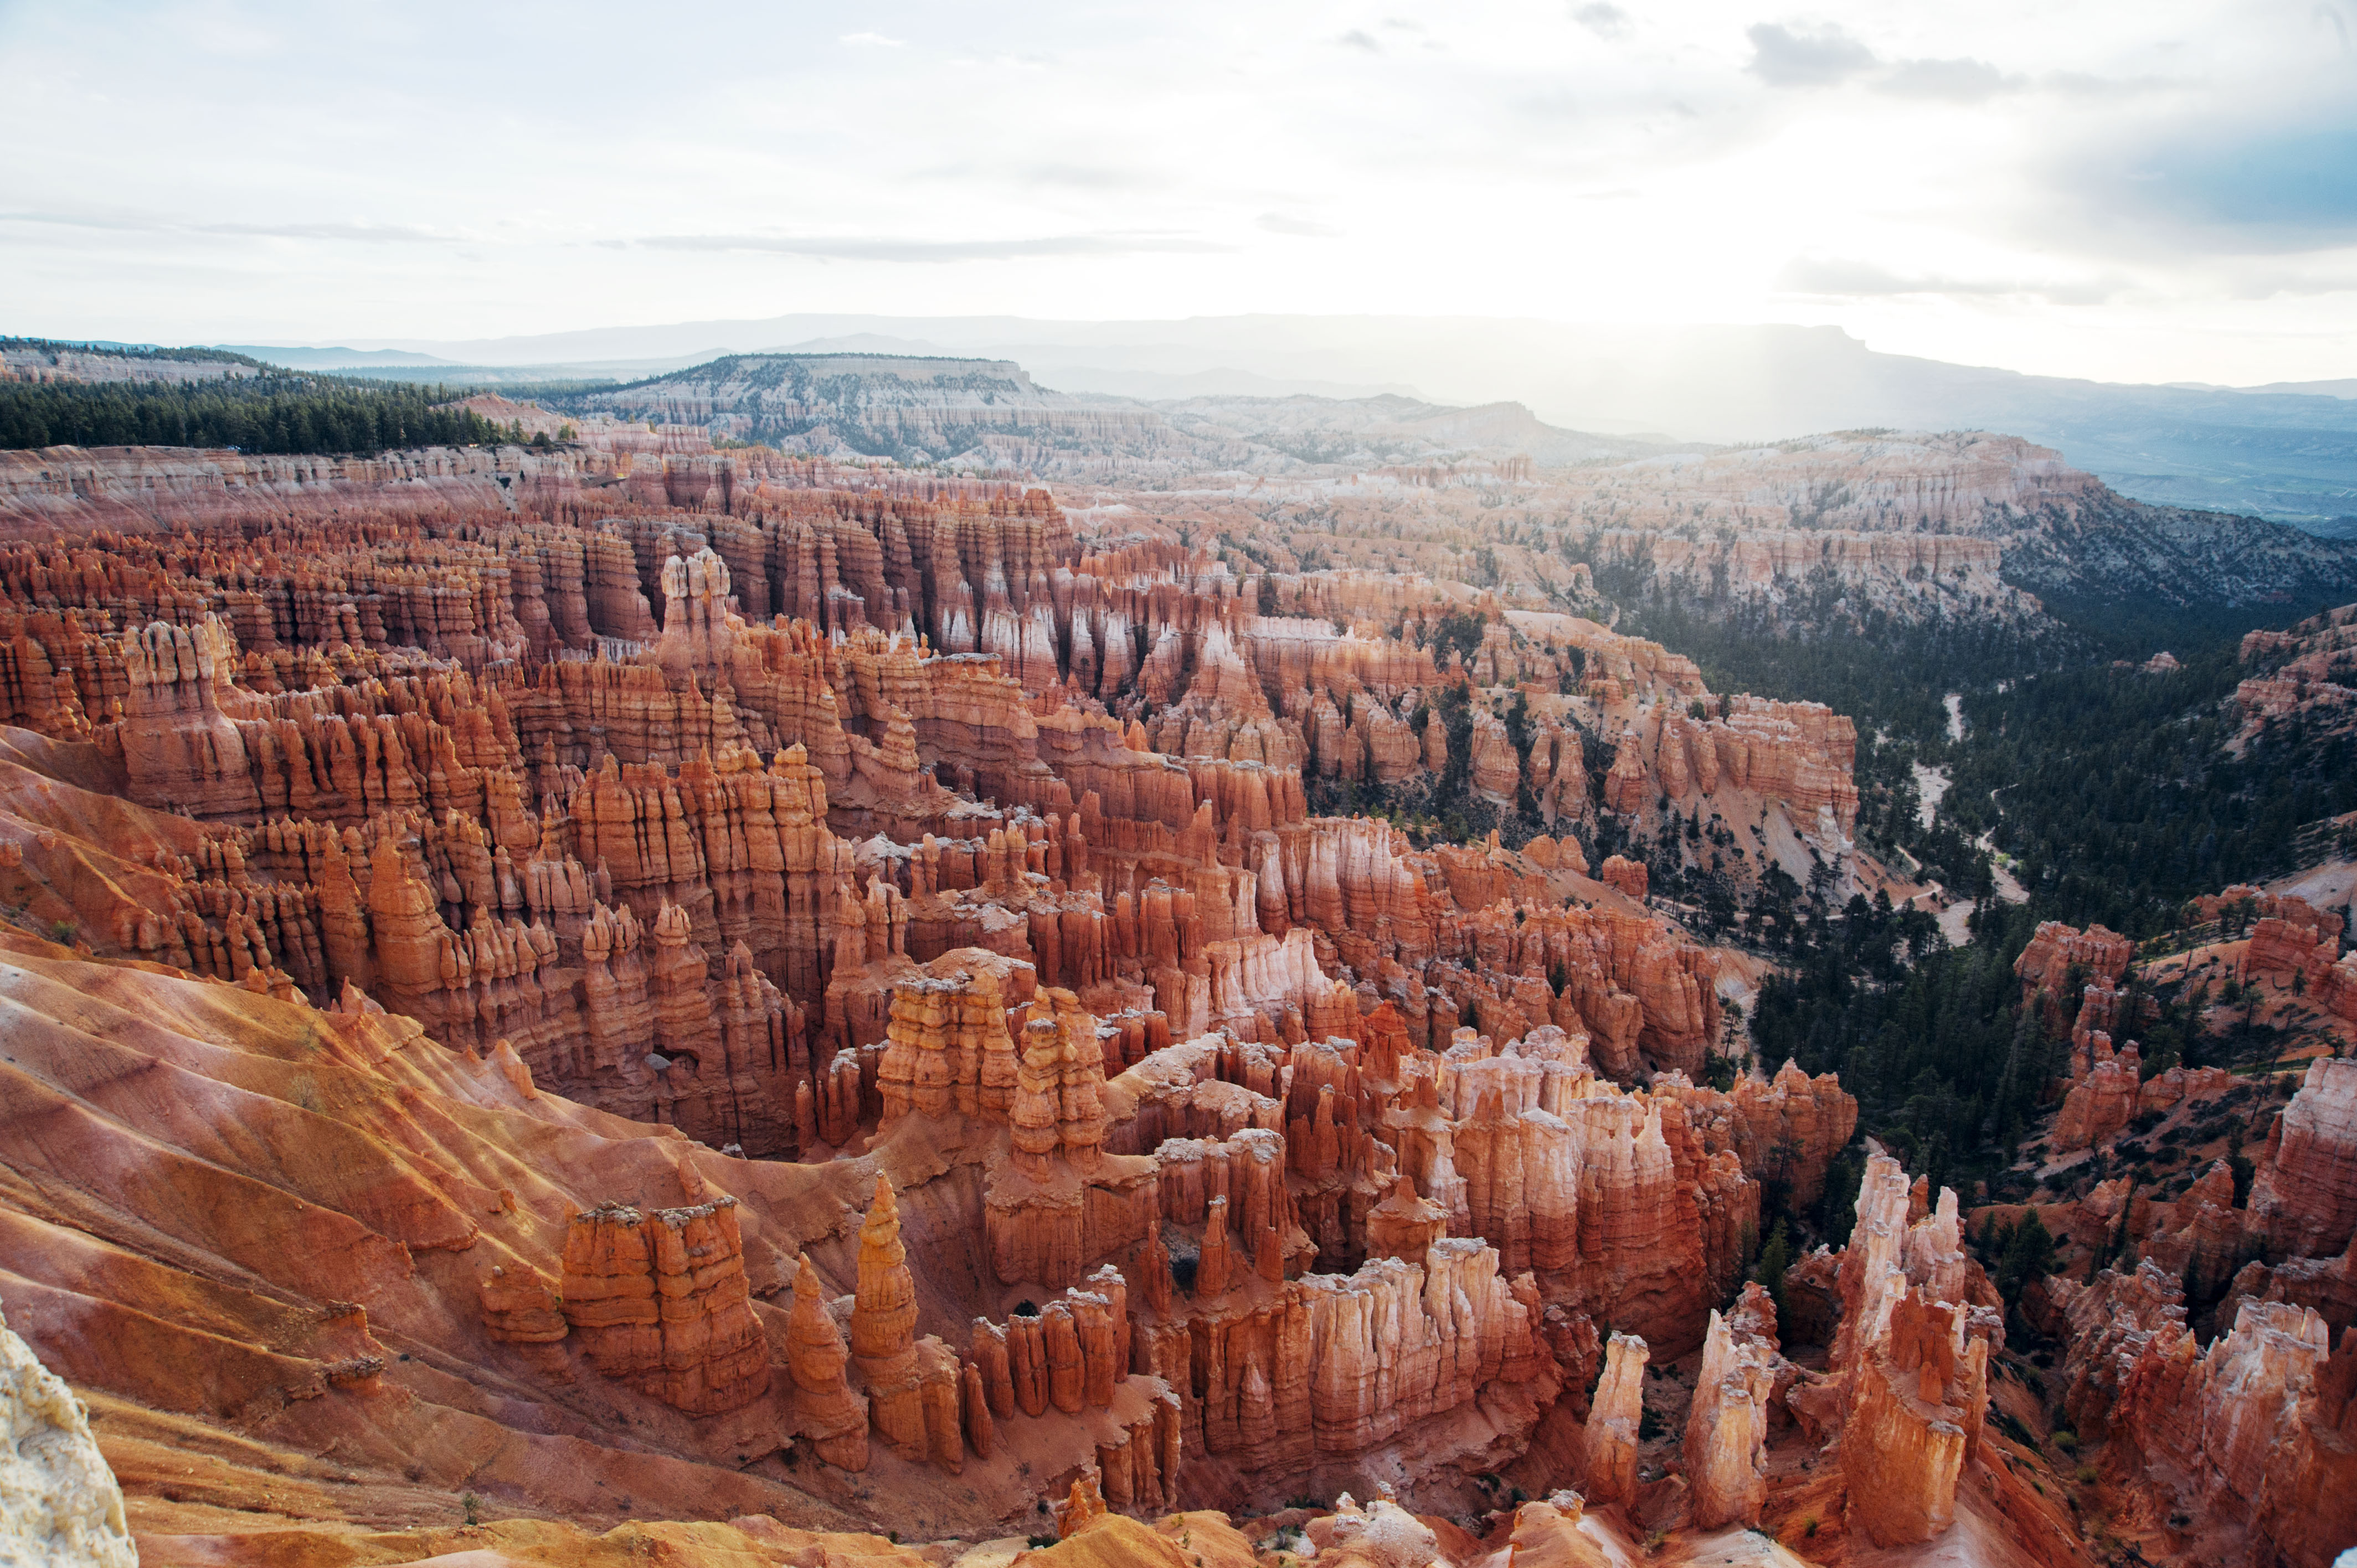
landscape, nature, formation, scenic, usa, america, united states of america, landmark, canyon, national park, geology, utah, badlands, bryce canyon, tourist destination, landform, geographical feature, majesic, land formation